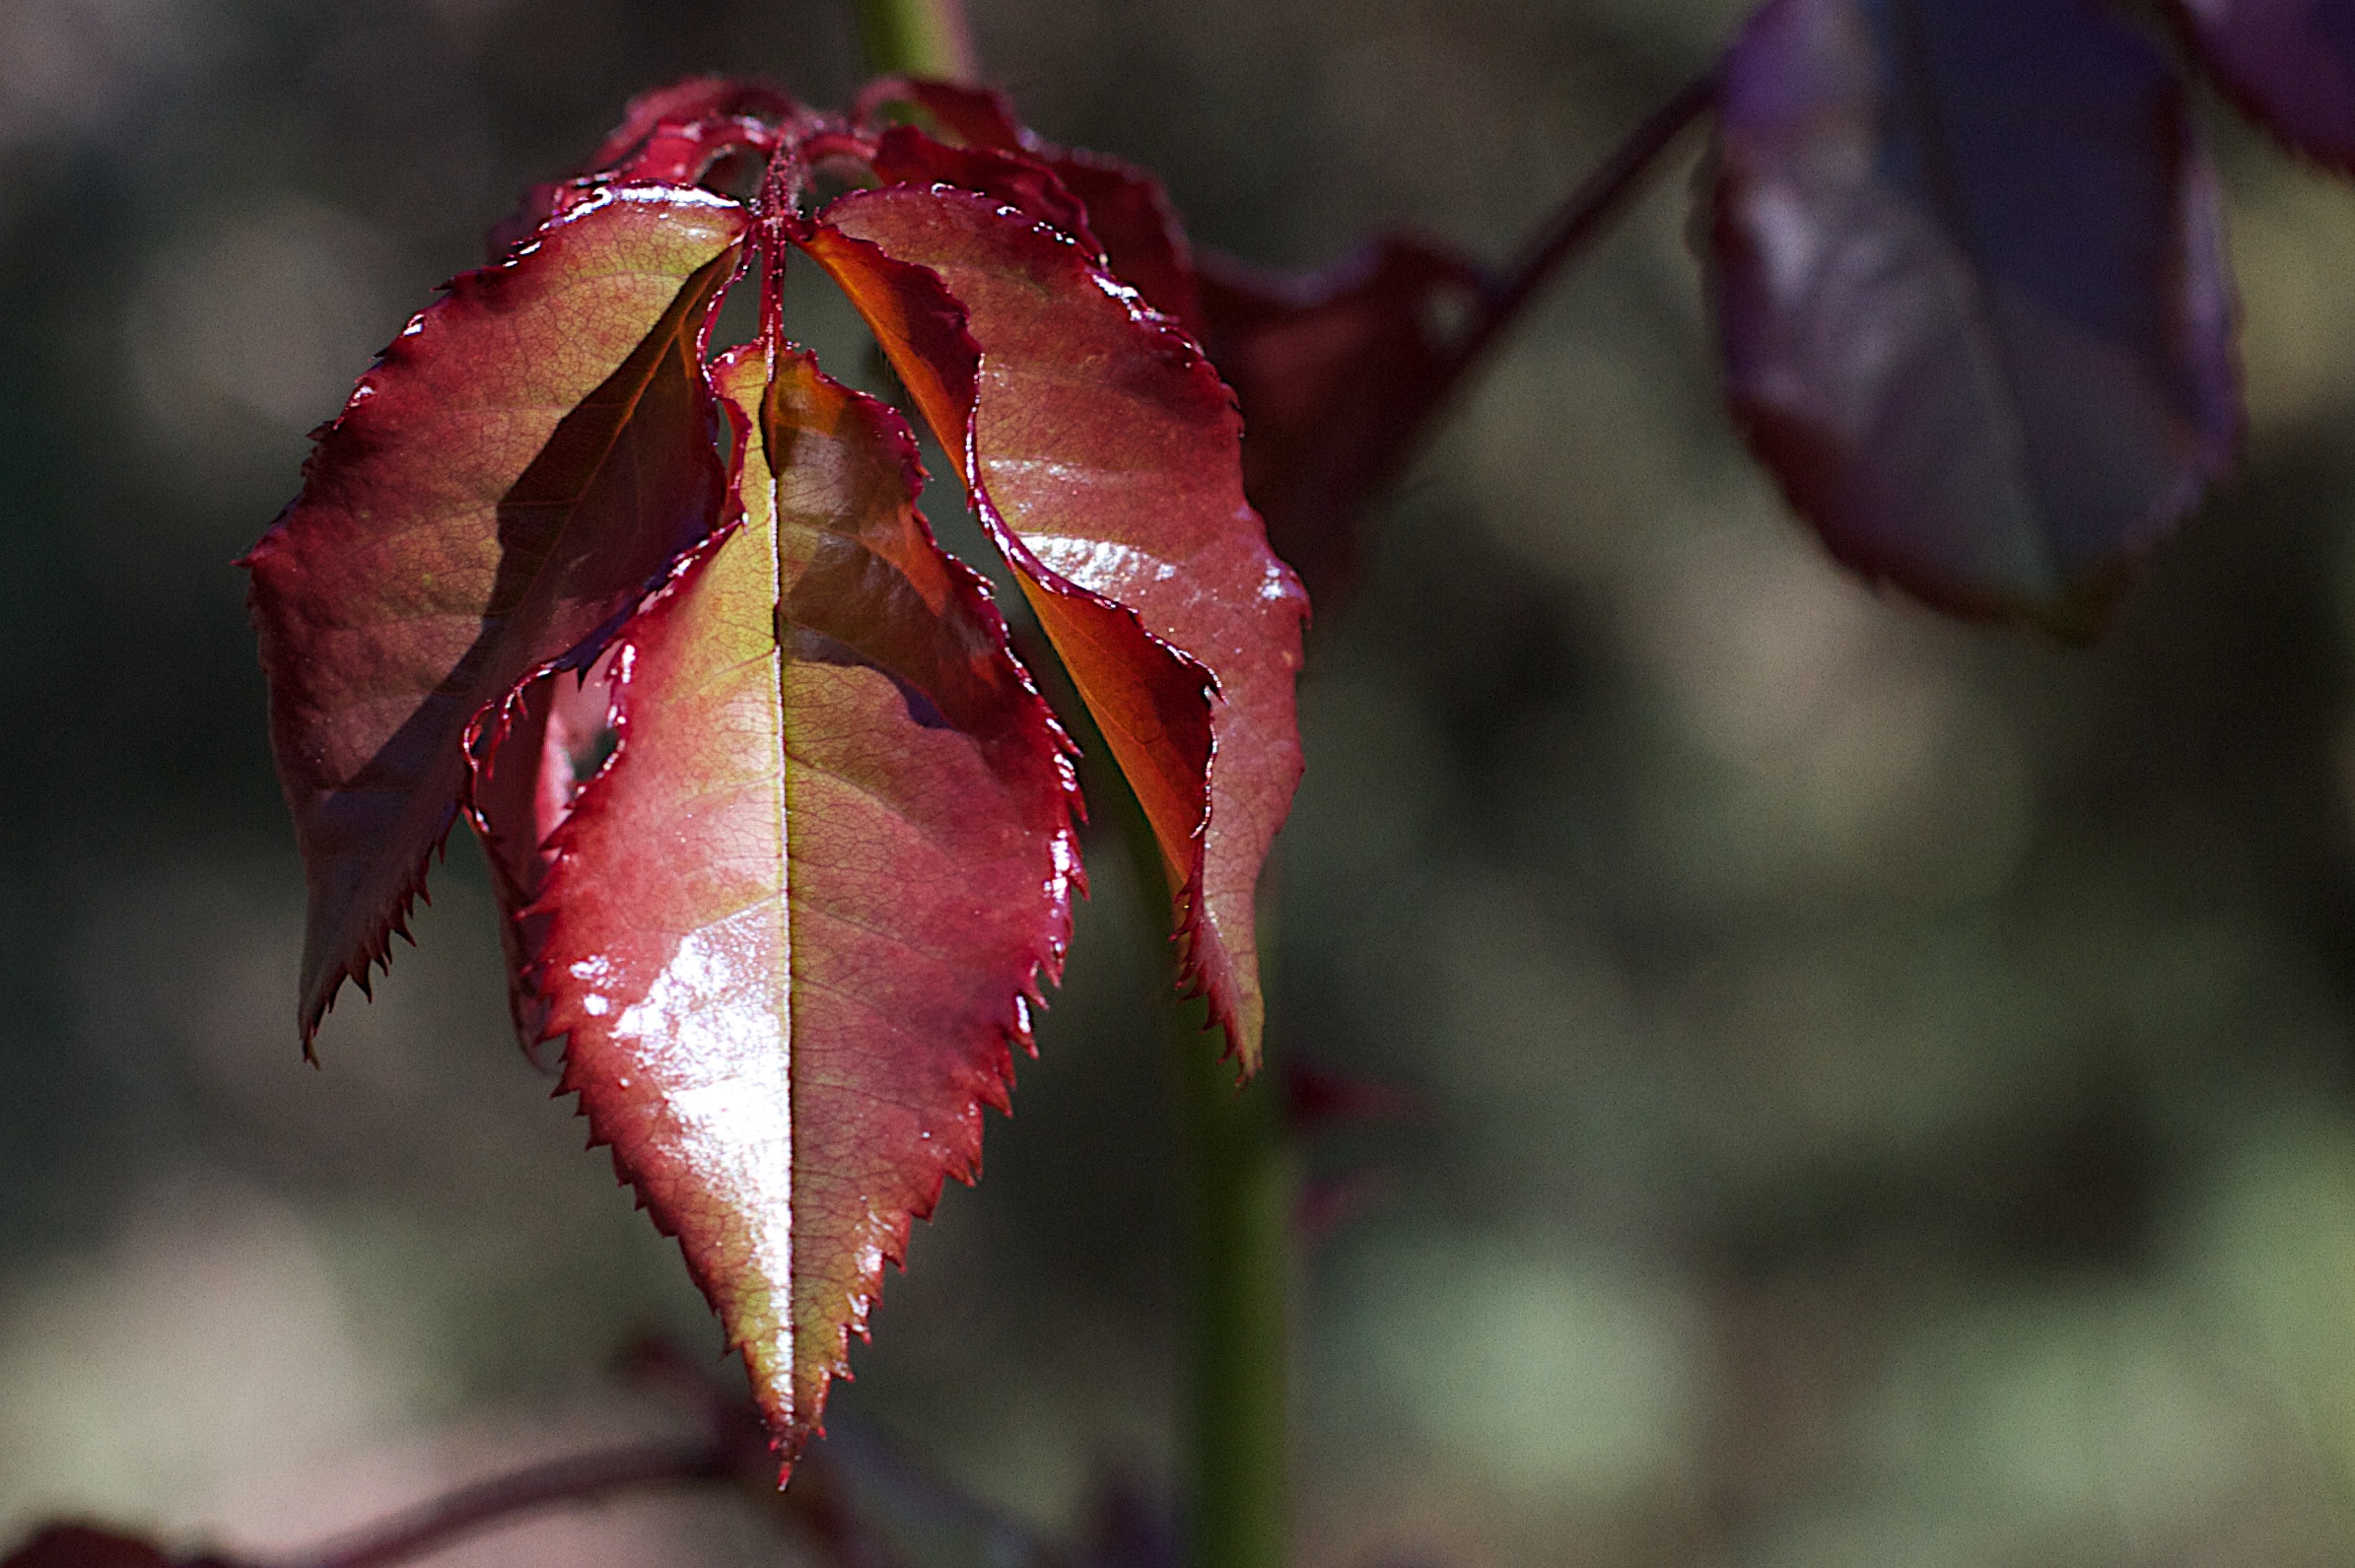
tree, nature, branch, blossom, plant, photography, leaf, flower, petal, rose, red, autumn, botany, flora, season, close up, bud, macro photography, flowering plant, rose family, plant stem, land plant